35th Guards Air Assault Brigade

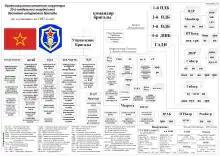
Brigade organization in 1987

The difficulty of mountain training can be judged by the fact that only 15 out of the 200 soldiers in the 100th Separate Guards Reconnaissance Company and the 1st Airborne Company of the 345th Guards Airborne Regiment reached the summit of Peak Harvest in the Alay Mountains at an altitude of 4000 meters. On 27 July 1968, paratroopers were landed on the slopes of Lenin Peak at an altitude of 7100 meters. This group included ten men from the regiment. Before this dropping, a landing on the foot of Lenin Peak took place at an altitude of 6100 meters by 36 conscripts of the regiment under the command of Captain George Taynasa. According to the military authorities, the 111th was to land in Xinjiang and capture Urumqi in the event of large-scale conflict with China.